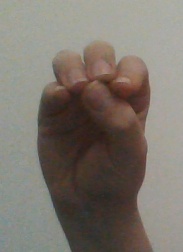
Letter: ha